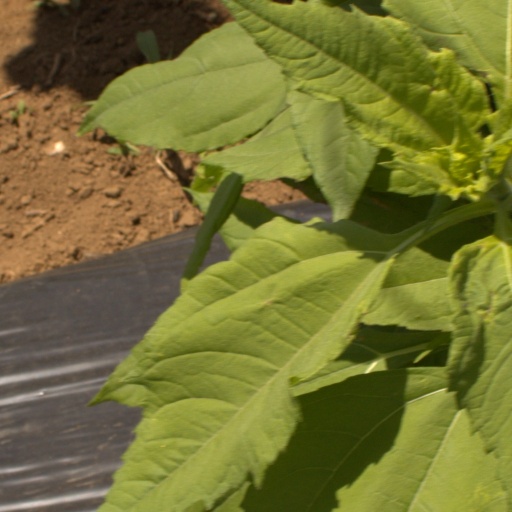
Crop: Jerusalem artichoke